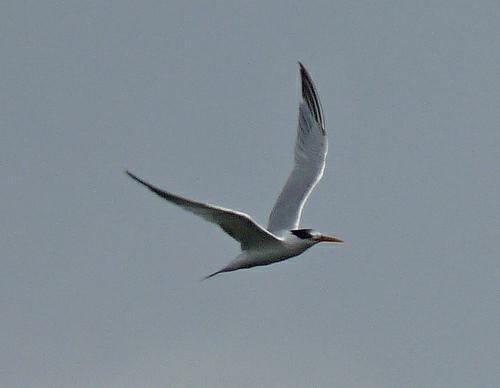
A photo of a elegant tern